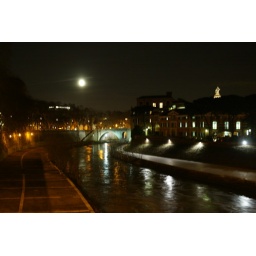
bridge over the tiber river